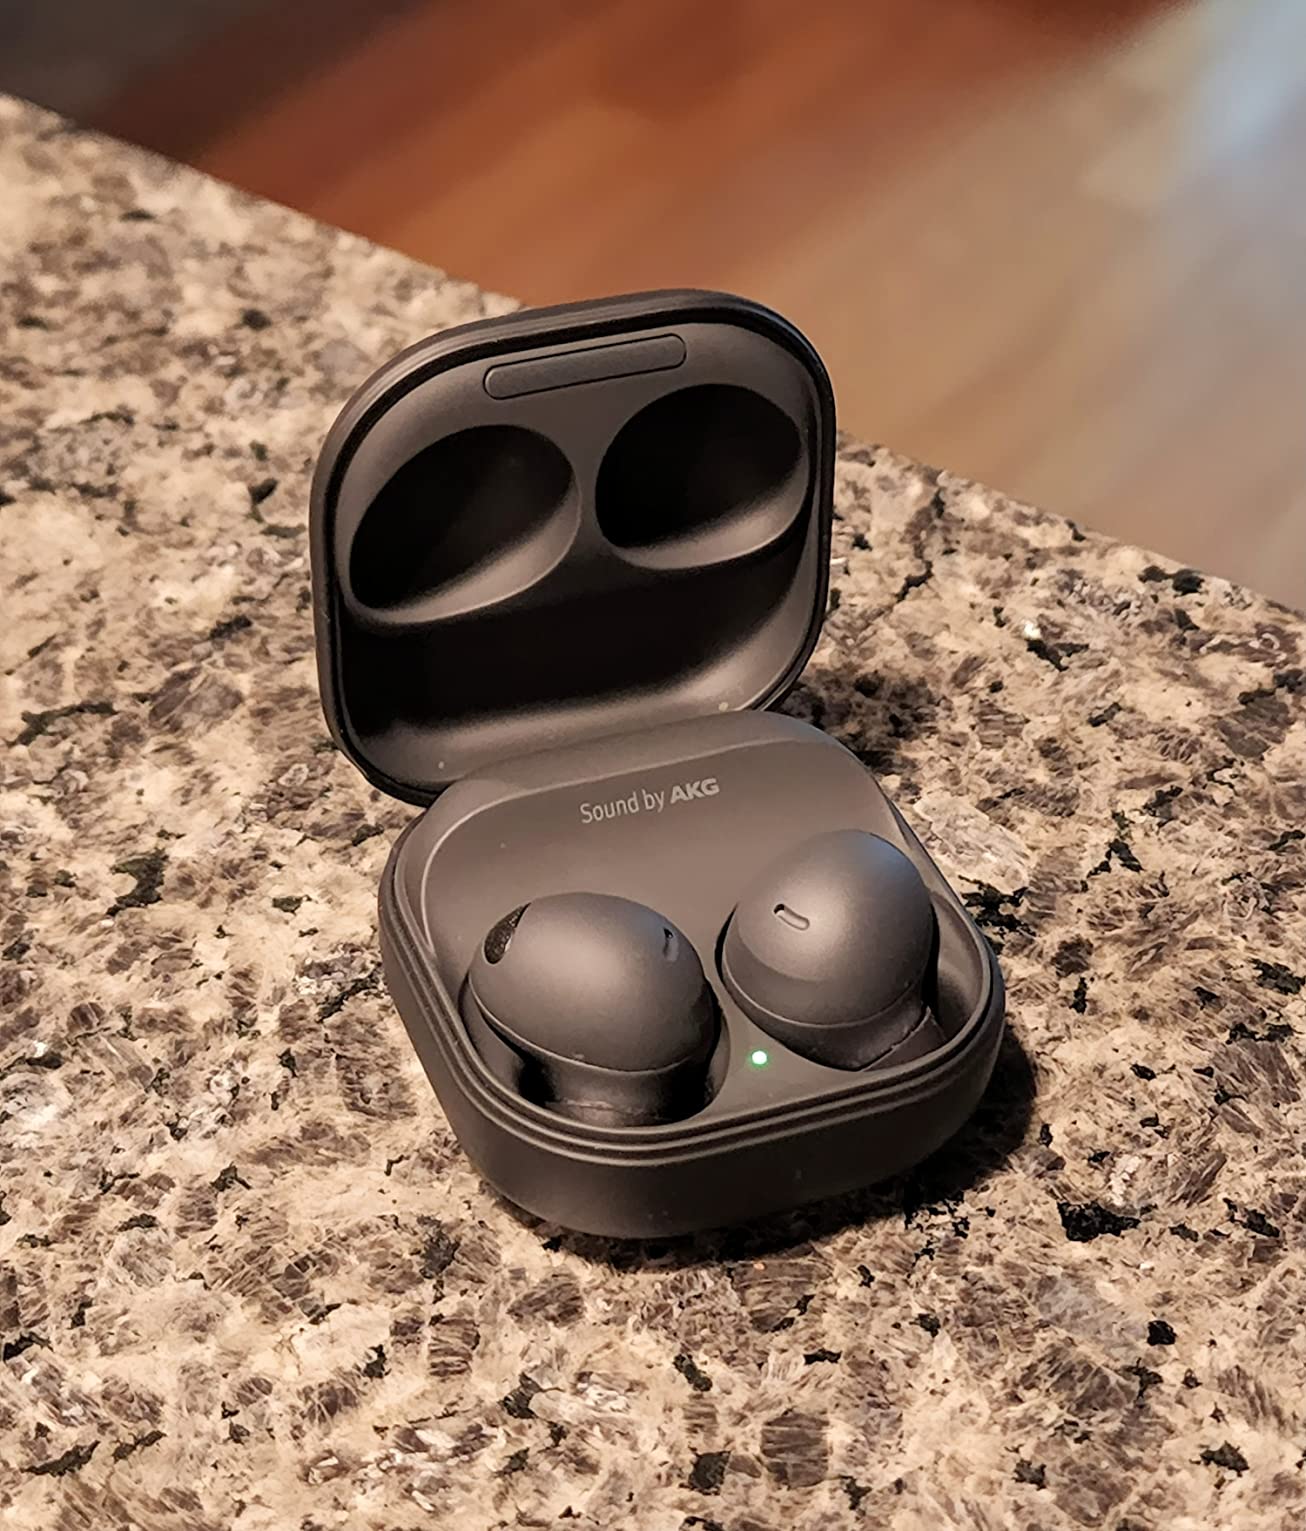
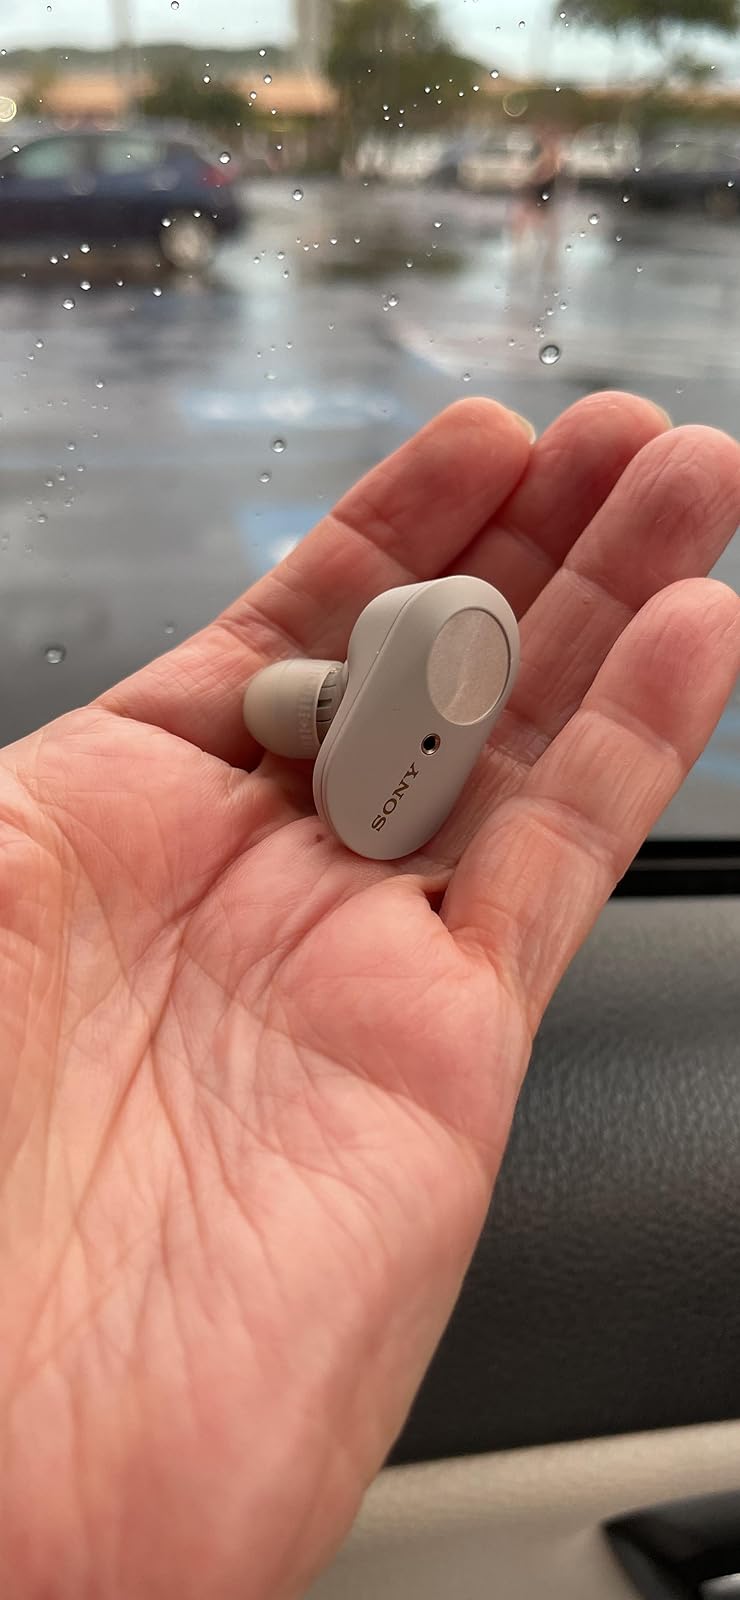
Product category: earbuds
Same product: no